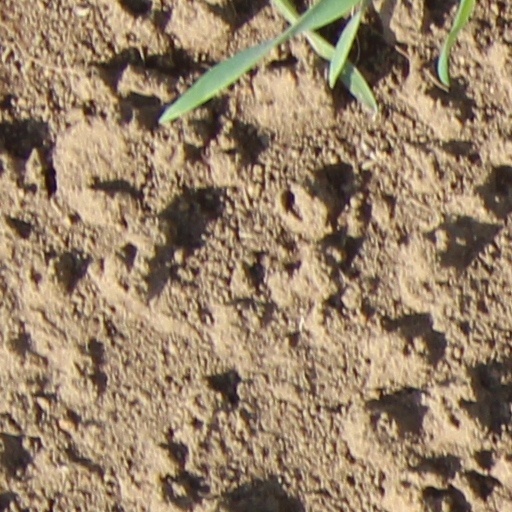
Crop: wheat